Lycée Racine

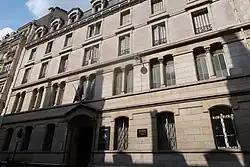

The lycée Racine is a public school in the quartier de l'Europe located in the 8th arrondissement of Paris. It consists of a lycée as well as BTS assistant manager and BTS bank staff courses. It takes the name of Jean Racine, playwright and historiographer to the King.